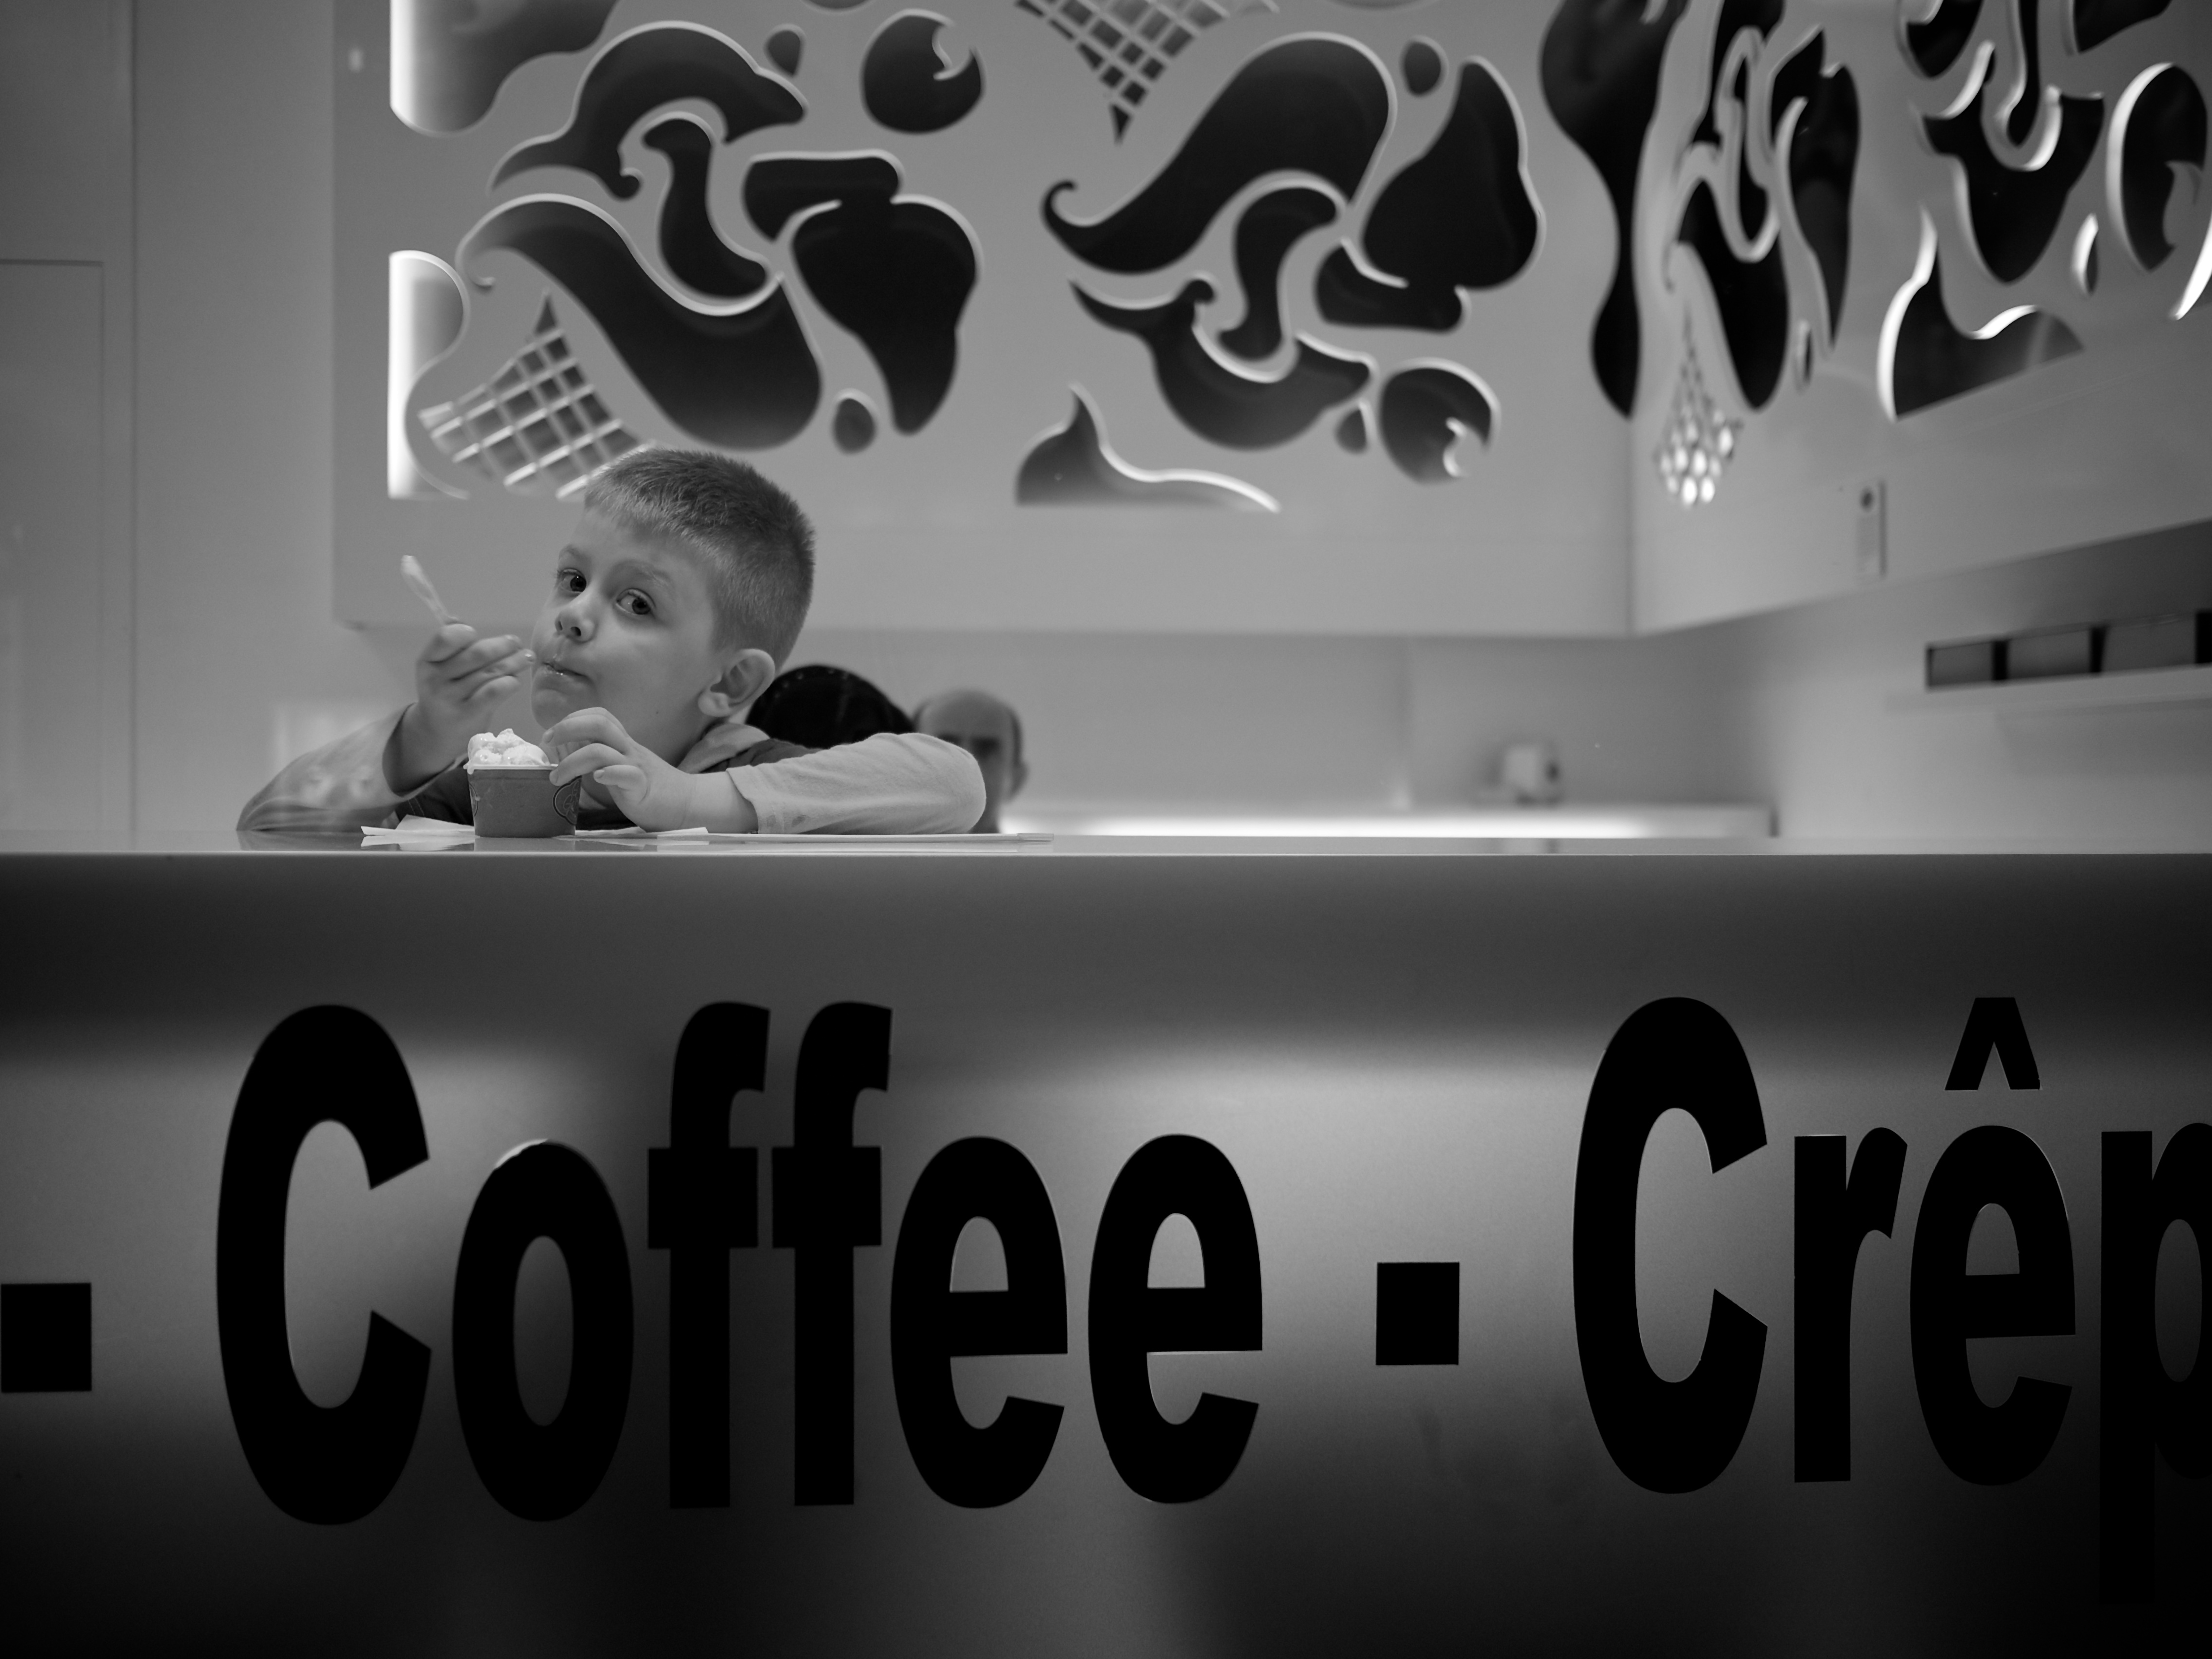
white, street, photography, advertising, ebook, training, black, brand, font, streetphotography, flickr, thomas, video, olympus, omd, fuji, leica, monochrom, leuthard, hcb, thomasleuthard